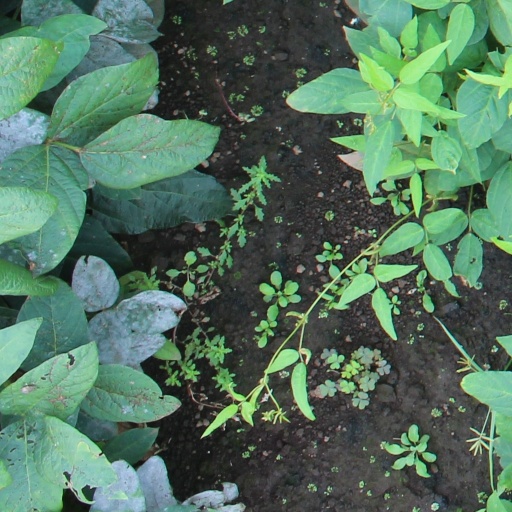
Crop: soybean